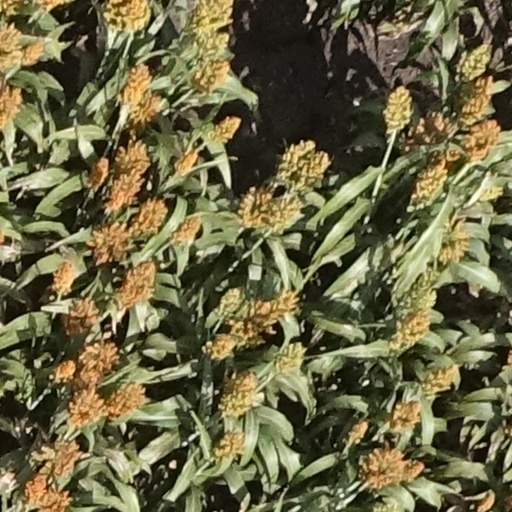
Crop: sorghum